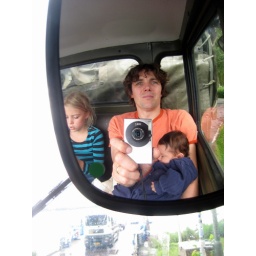
Kris, ik en Liz in de grote spiegel van de truck